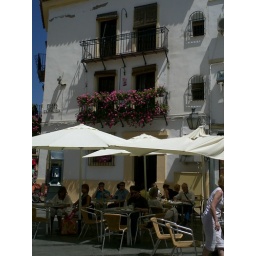
White walls, white parasols, bright colorful flowers - I'm completely in love with this place